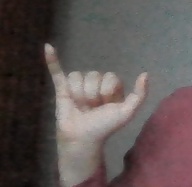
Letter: ya